Refugio oil spill

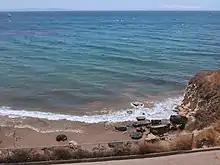
Oily rocks near Refugio State Beach on May 22, 2015

Days after the spill, tar balls began washing ashore on beaches down the coast in nearby Summerland and then farther down the coast in Ventura county. Although the source of these tar balls could not be immediately confirmed, the pipeline company sent workers to clean them up. Crews cleaned up coin-sized clumps of oil along the Rincon shoreline such as Faria, the beaches in the City of Ventura including San Buenaventura State Beach, and the extensive oceanfront of the Oxnard Plain.